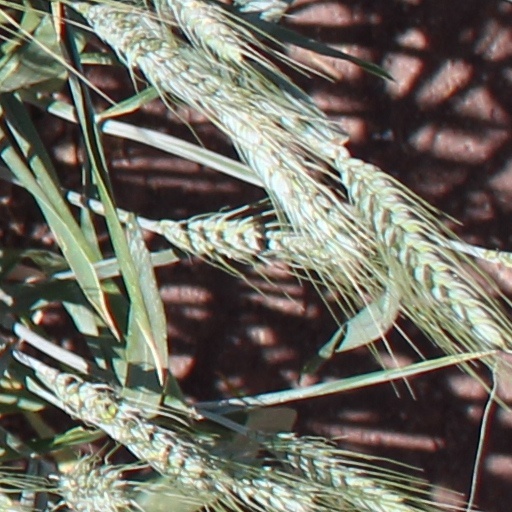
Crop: wheat